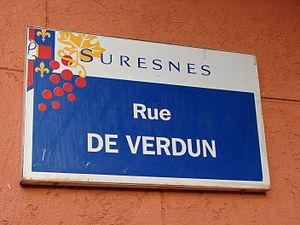
Plaque de la Rue de Verdun à Suresnes
La rue de Verdun est une voie publique de la commune de Suresnes et en partie de Puteaux, dans le département français des Hauts-de-Seine.